Peter Wickens Fry

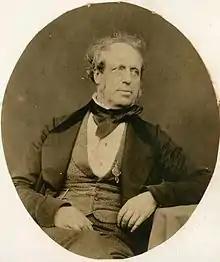
Peter Wickens Fry

Peter Wickens Fry (1795 – 27 August 1860) was a pioneering English amateur photographer, although professionally he was a London solicitor. In the early 1850s, Fry worked with Frederick Scott Archer, assisting him in the early experiments of the wet collodion process. He was also active in helping Roger Fenton to set up the Royal Photographic Society in 1853. Several of his photographs are in the Victoria and Albert Museum in London.